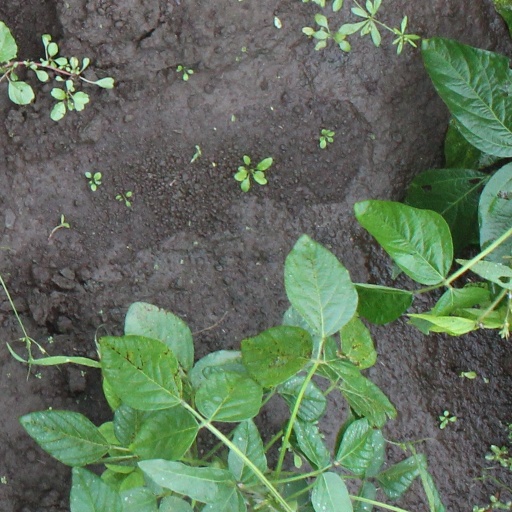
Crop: soybean